Ningen Gyorai Kaiten

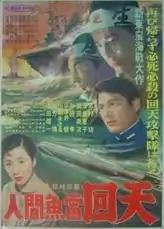
Japanese movie poster

, literally "Human-Steered Torpedo Kaiten", is a 1955 black-and-white Japanese film directed by Shūe Matsubayashi.